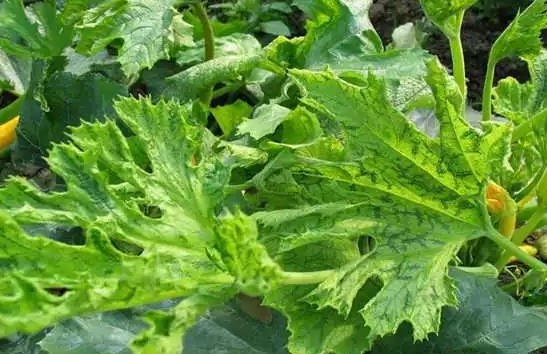
Plant: Zucchini
Disease: zucchini yellow mosaic virus